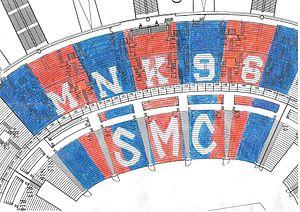
dessin du tifo du MNK lors de la finale de la coupe de la ligue 2005 au stade de France
Les supporters du Stade Malherbe Caen encouragent et soutiennent le club de football français du Stade Malherbe Caen. Ce club étant un des principaux clubs de football de Normandie, les supporters du club sont originaires de toute la région.